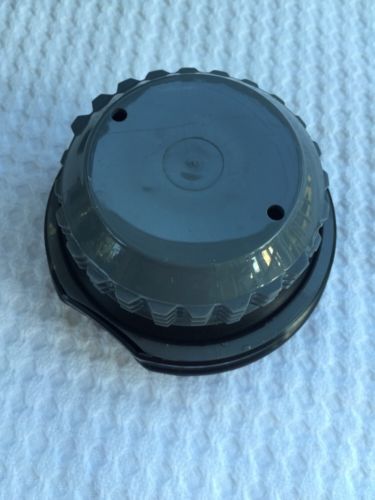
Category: coffee maker